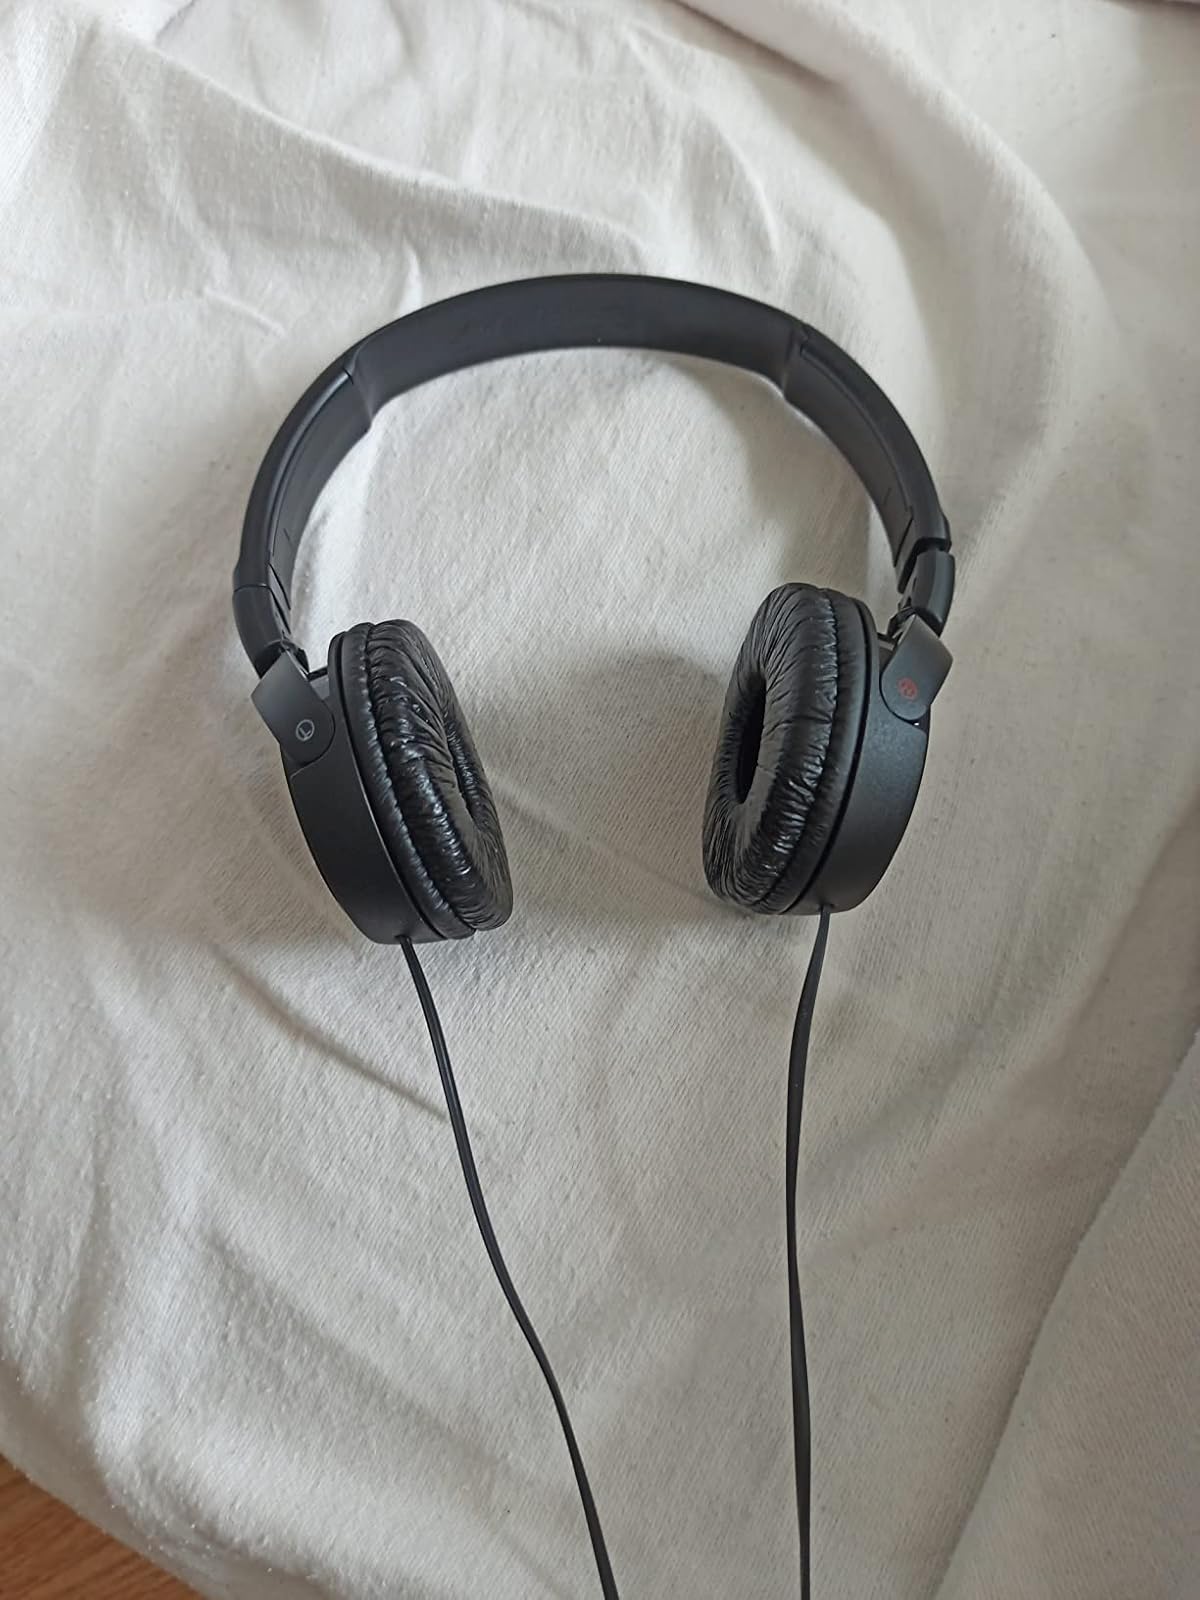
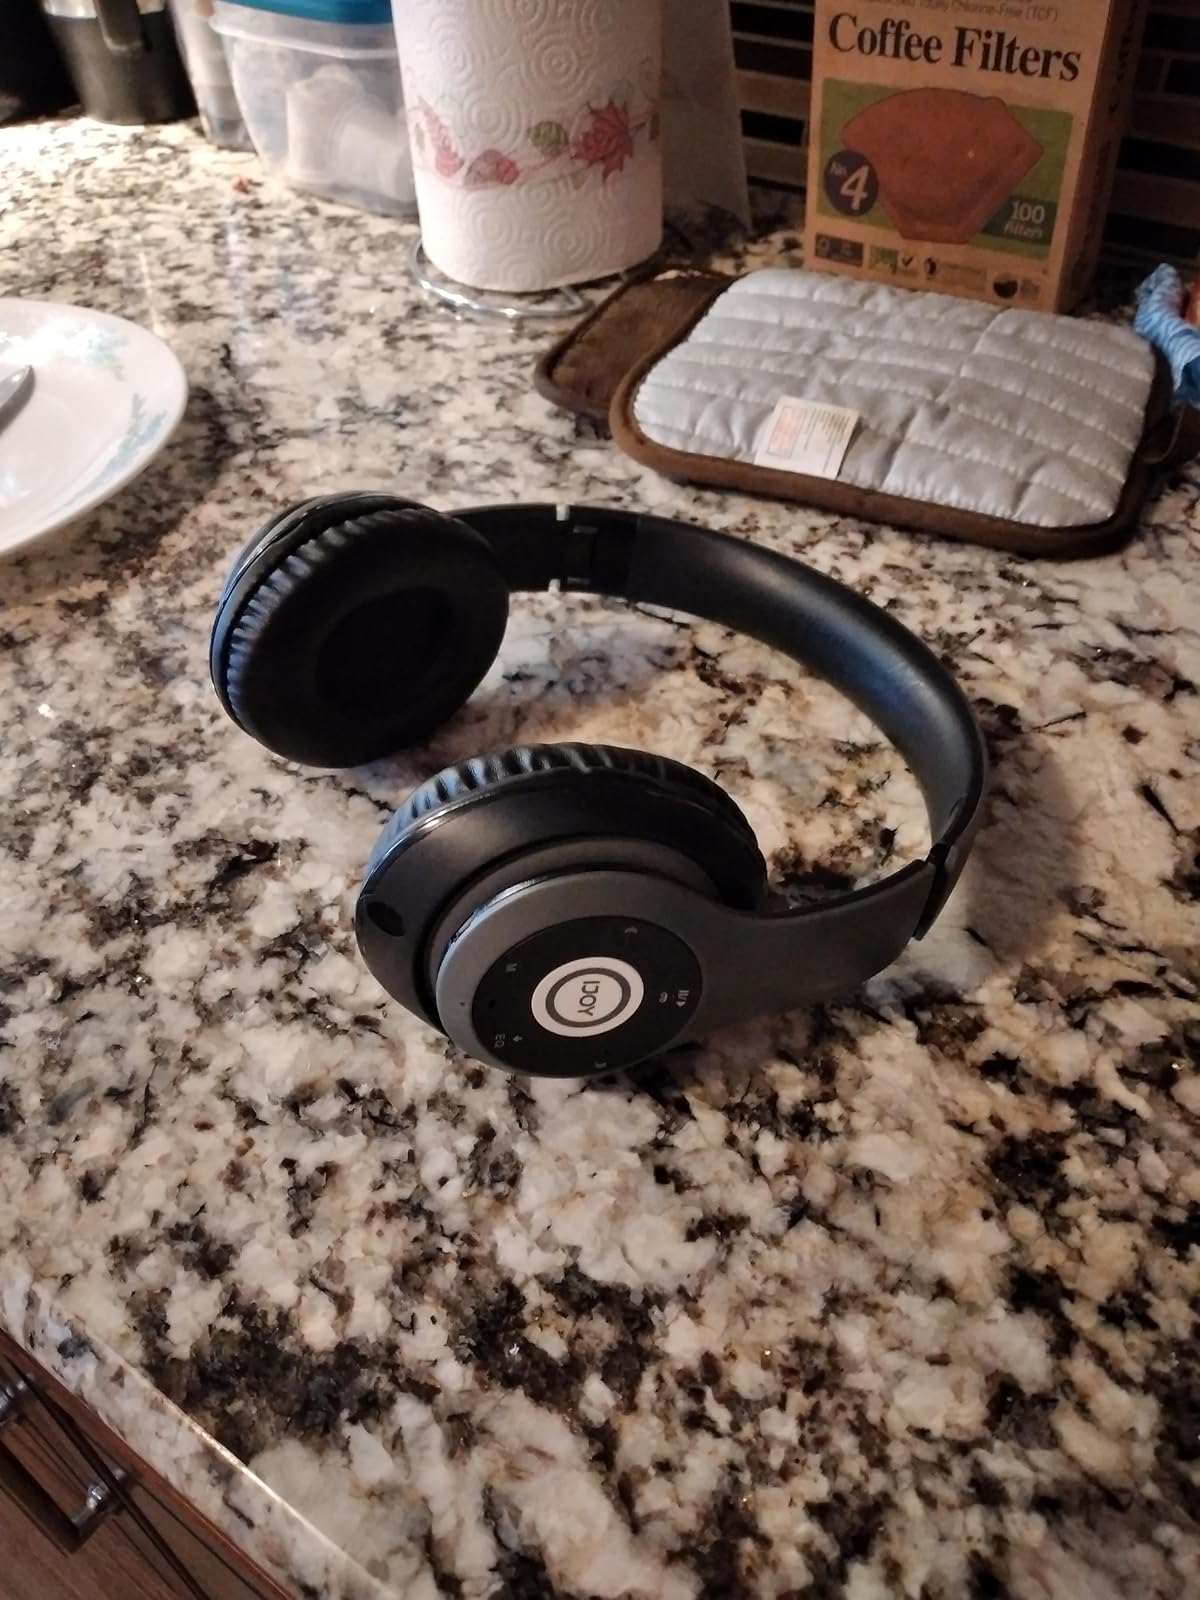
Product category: headphones
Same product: no